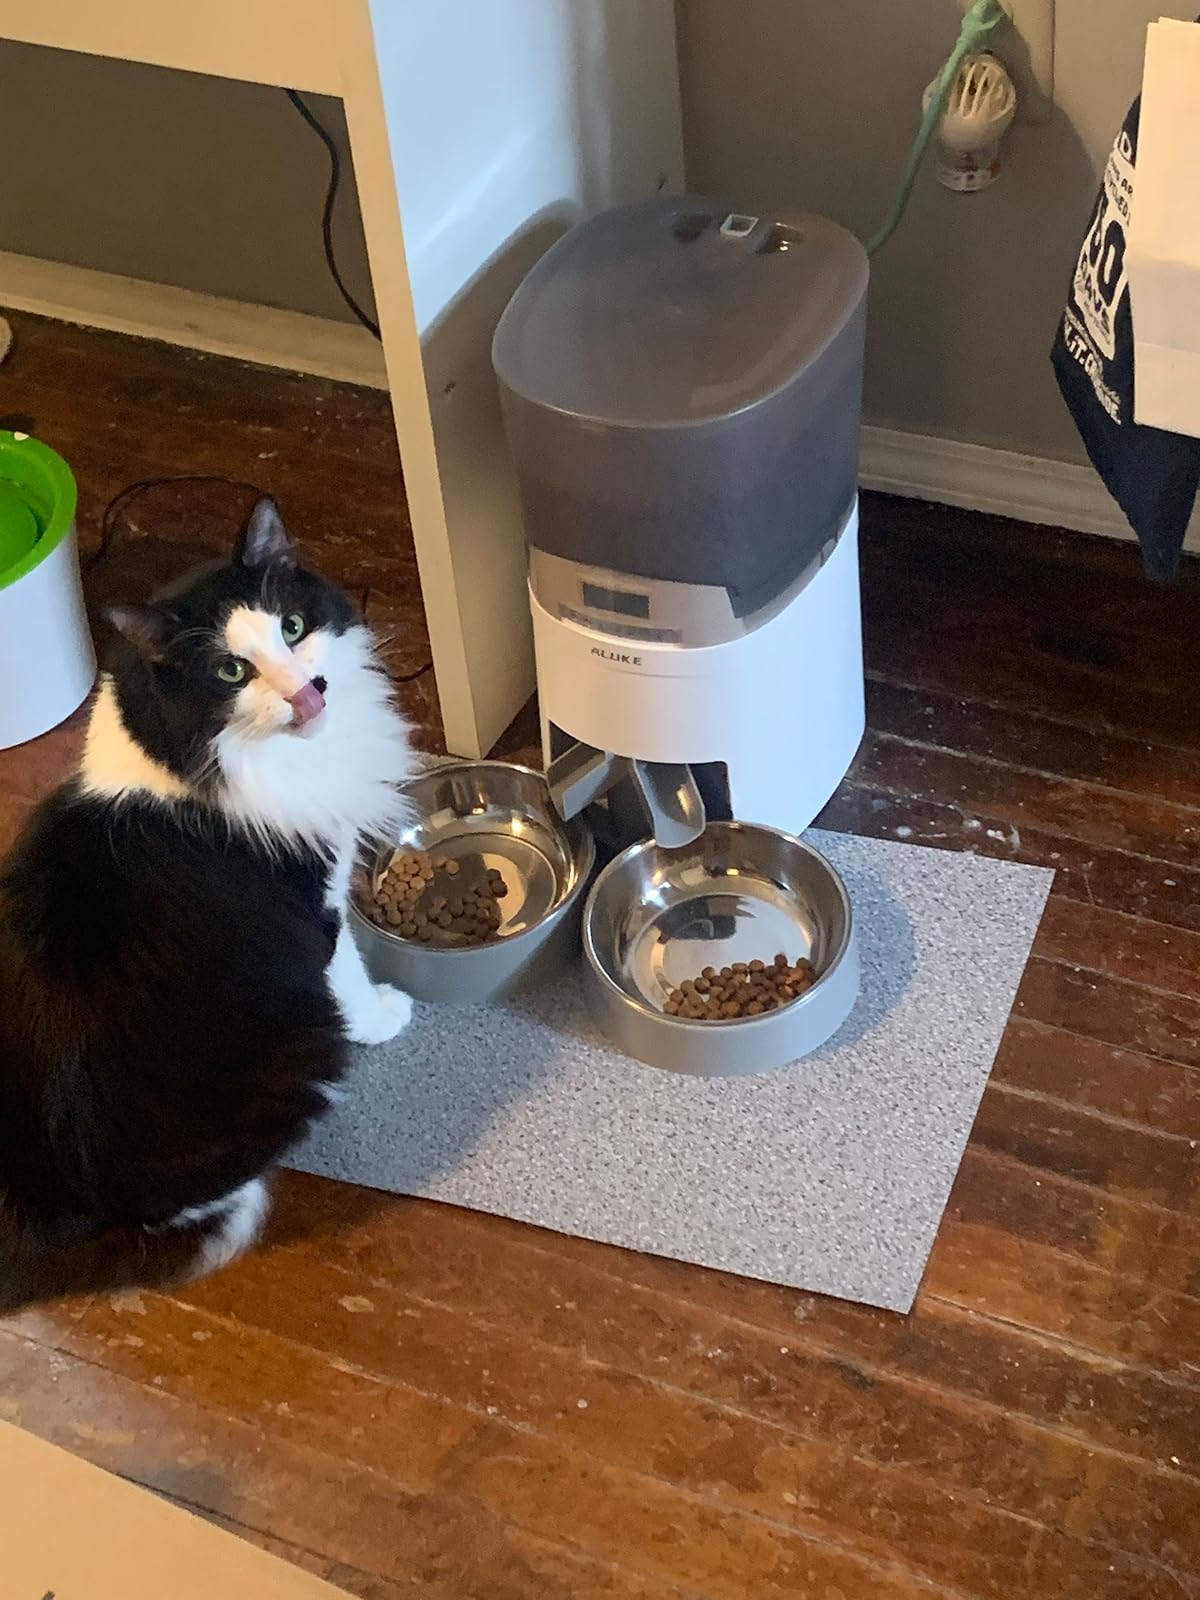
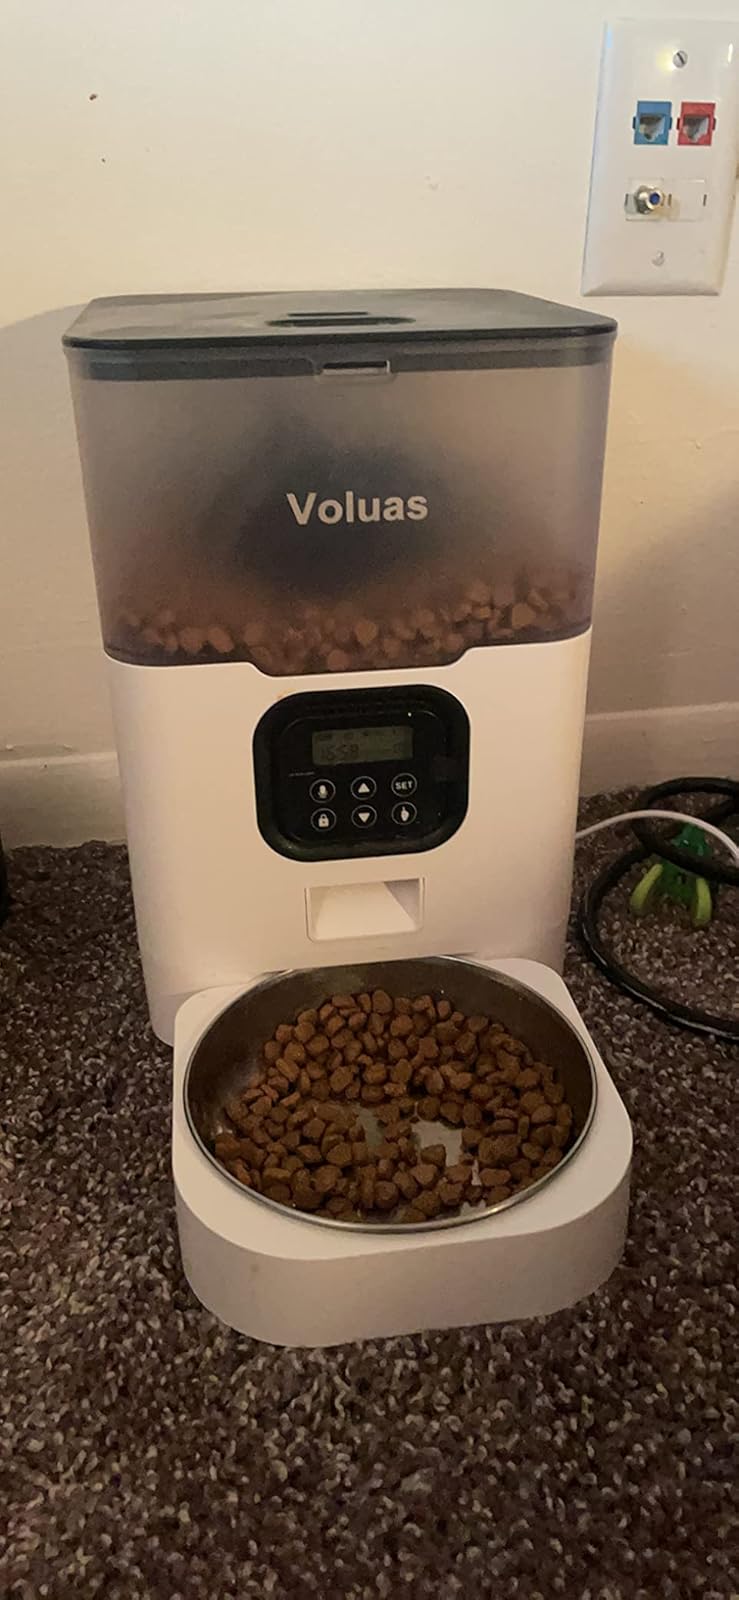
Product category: items_feeder
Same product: no